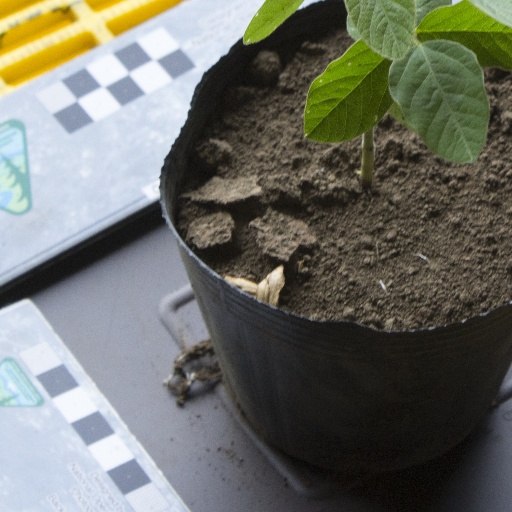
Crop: soybean